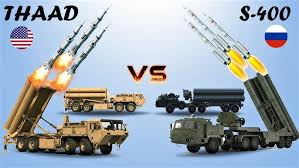
Label: Self Propelled Artillery